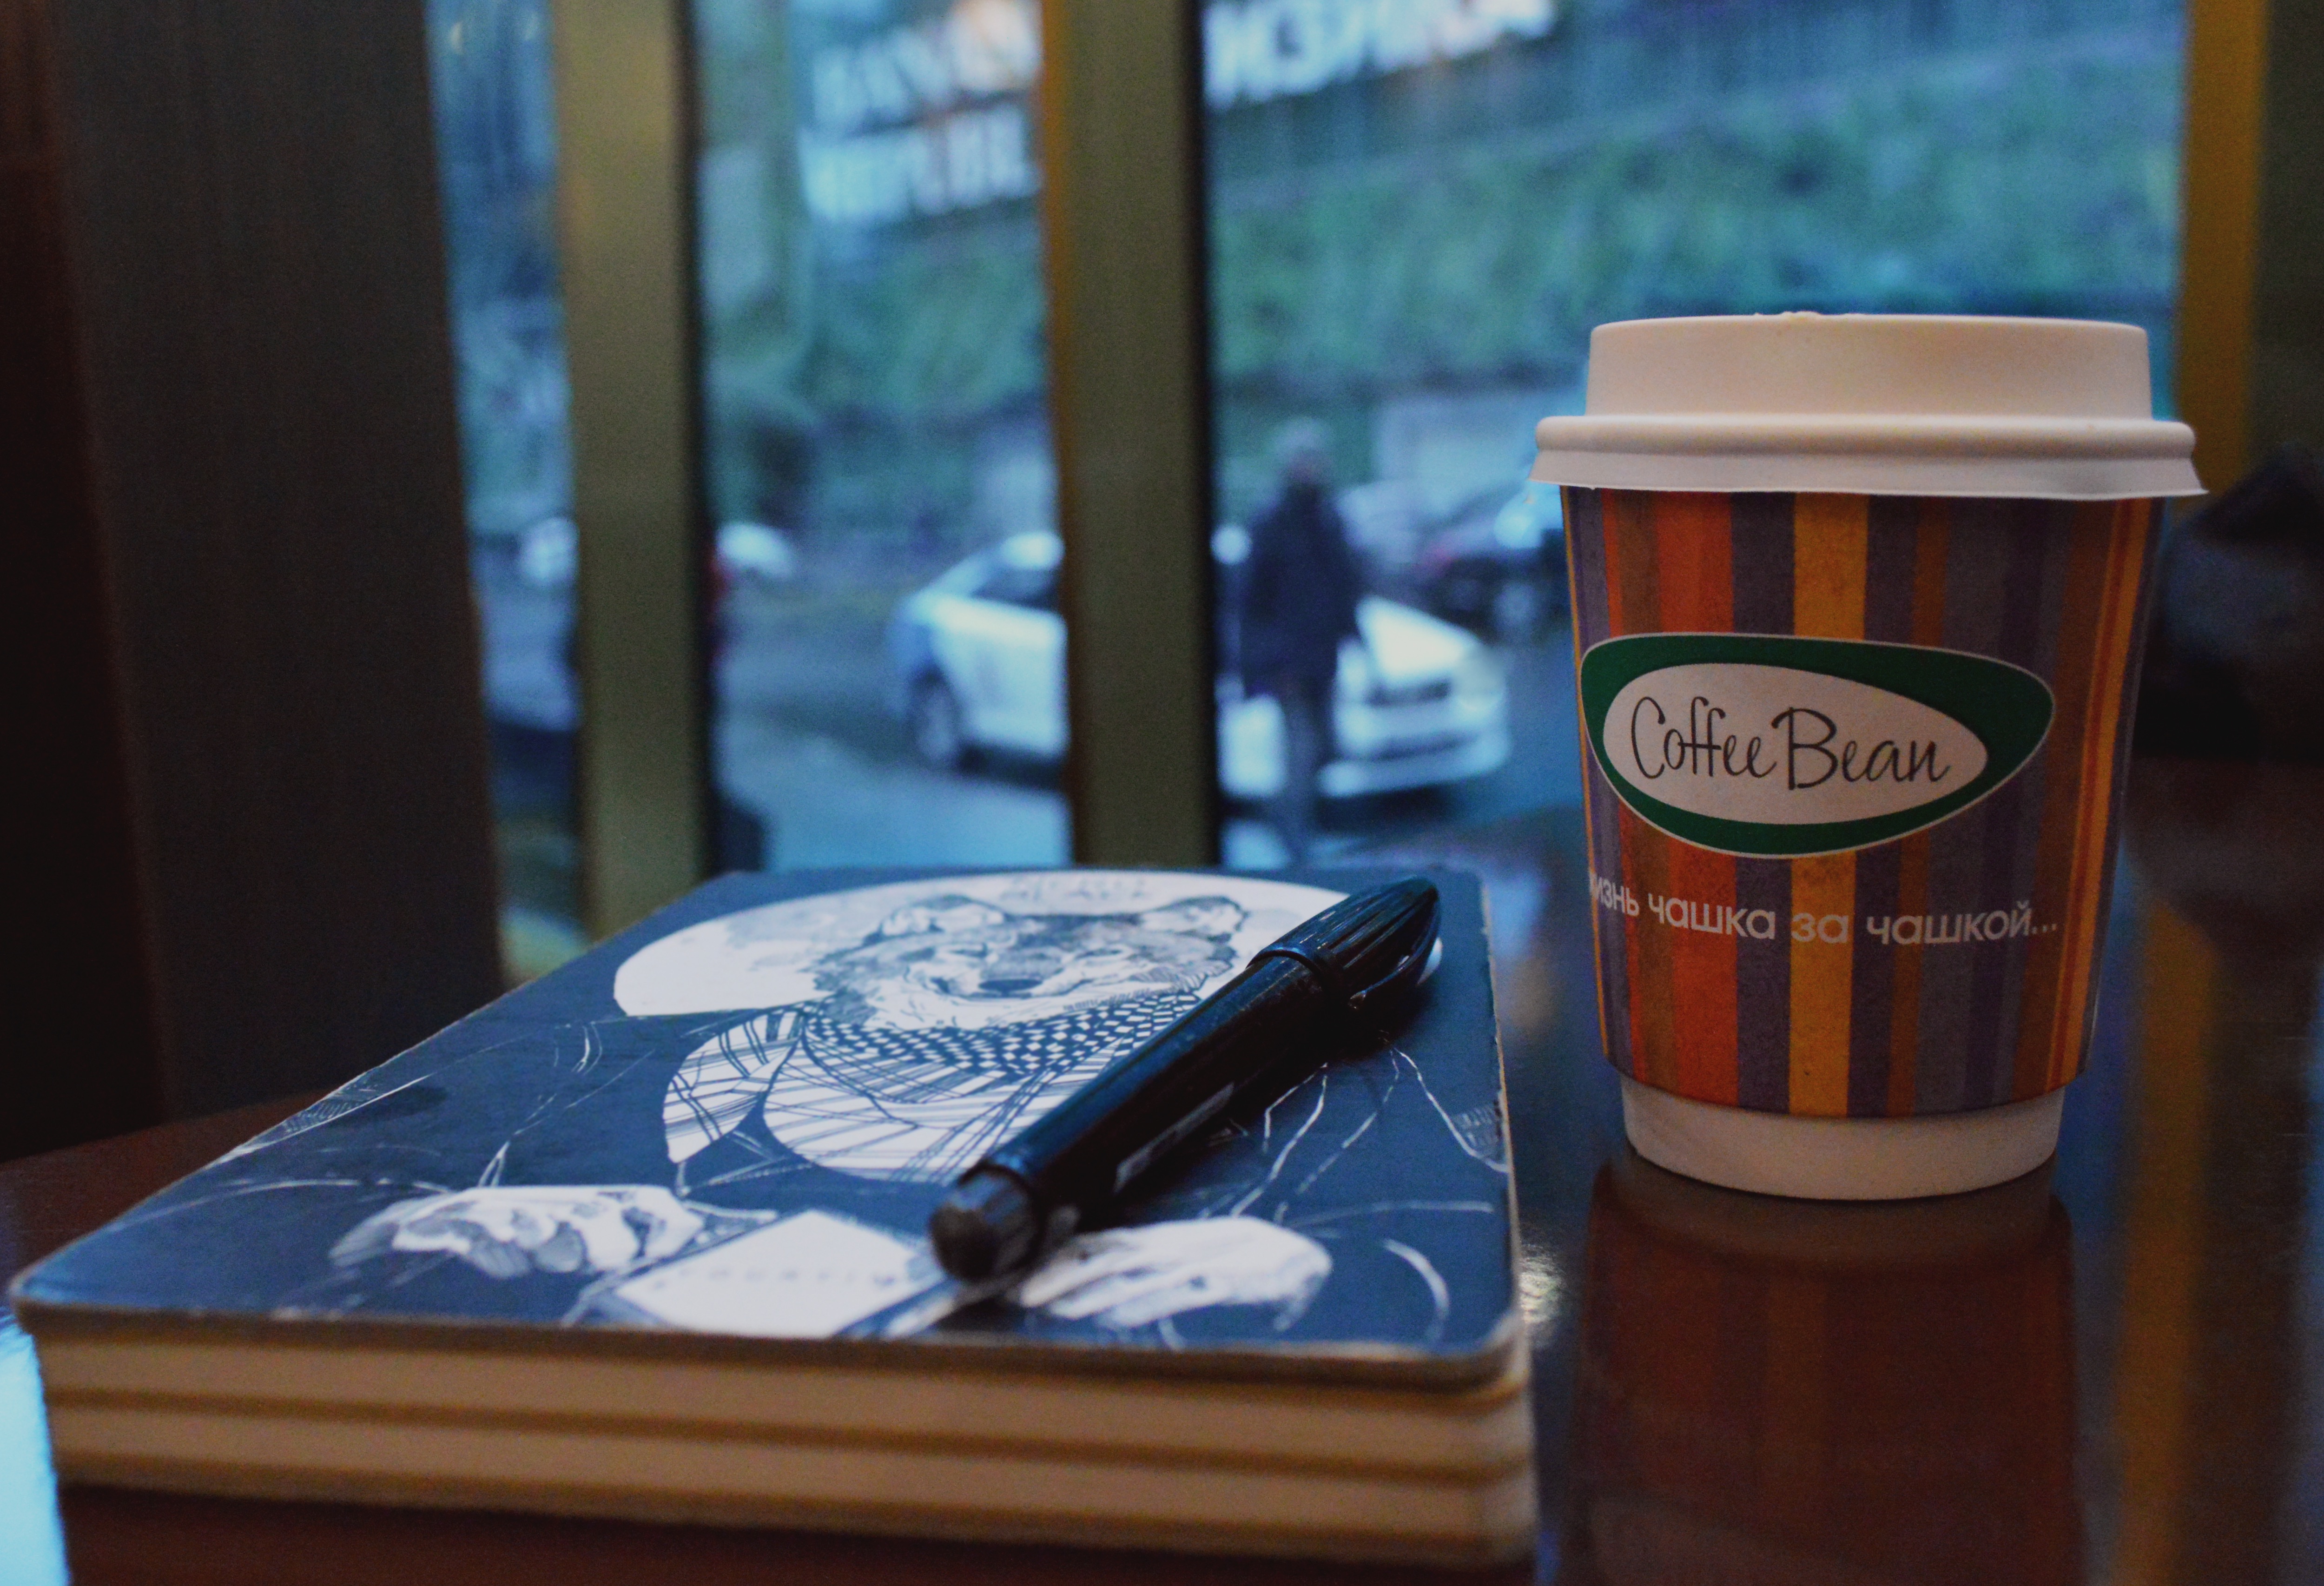
wood, drink, blue, beer